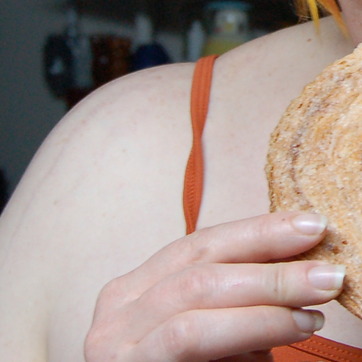
Material: skin